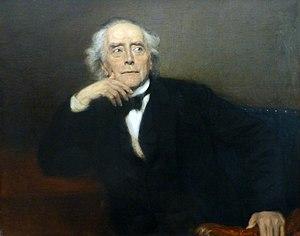
Ernst Curtius est un archéologue et historien classique allemand, né le 2 septembre 1814 à Lübeck et mort le 11 juillet 1896 à Berlin.